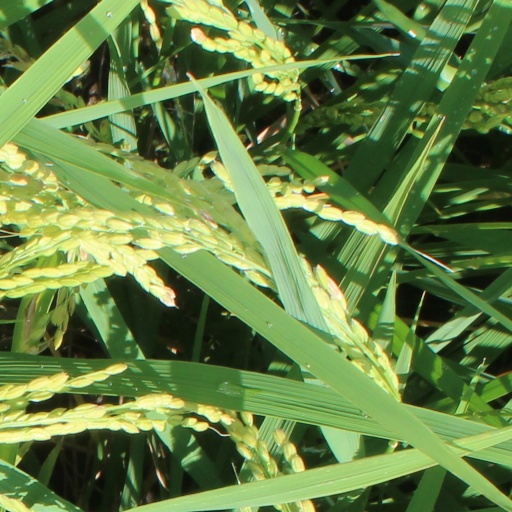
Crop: rice